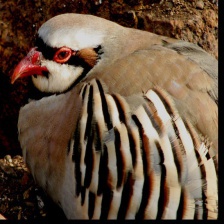
Species: CHUKAR PARTRIDGE
Scientific name: ALECTORIS CHUKAR
ImageNet parent category: partridge